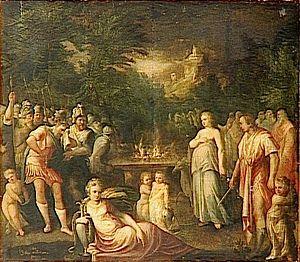
Philippe Millereau est un peintre maniériste français de la fin du XVIᵉ et du début du XVIIᵉ siècle, actif pendant le règne d'Henri IV, assimilé à la seconde école de Fontainebleau, dont il reste une figure assez secondaire et peu connue ; on note chez lui une influence nette de Toussaint Dubreuil, mais aussi d'artistes italiens comme Nicolò dell'Abbate, et de peintres flamands. Il est vu par les historiens de l'Art comme un « petit maître » de cette période.